Christopher Holywood

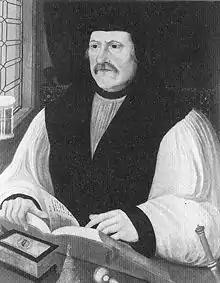
Matthew Parker, whose consecration Holywood claimed was invalid.

His family, which draws its name from Holywood, a village near Dublin, had long been distinguished both in Church and State. Christopher Holywood studied at Padua, entered the Society of Jesus at Dôle in 1579, was afterwards professor of Scripture and theology at Pont-a-Mousson, Ferrara, and Padua, and there met St Robert Bellarmine. In 1598 he was sent to Ireland, but was arrested on his way and confined in the Gatehouse Prison, the Tower of London and Wisbech Castle, and was eventually shipped to the continent after the death of Queen Elizabeth. He then resumed his interrupted journey and reached Ireland on St. Patrick's Eve, 1604. This same year he published two Latin works attacking the Church of England. One of which included the first allegation of an indecent consecration of archbishop of Canterbury Matthew Parker. This became known as the Nag's Head Fable and the story was not discredited in the eyes of some Roman Catholics for centuries. He was soon appointed superior of the Jesuits in Ireland.